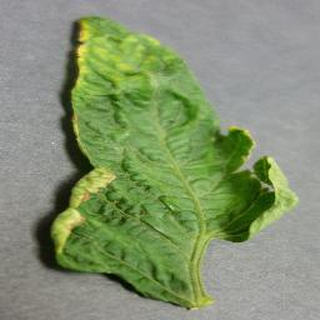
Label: tomato_yellow_leaf_curl_virus